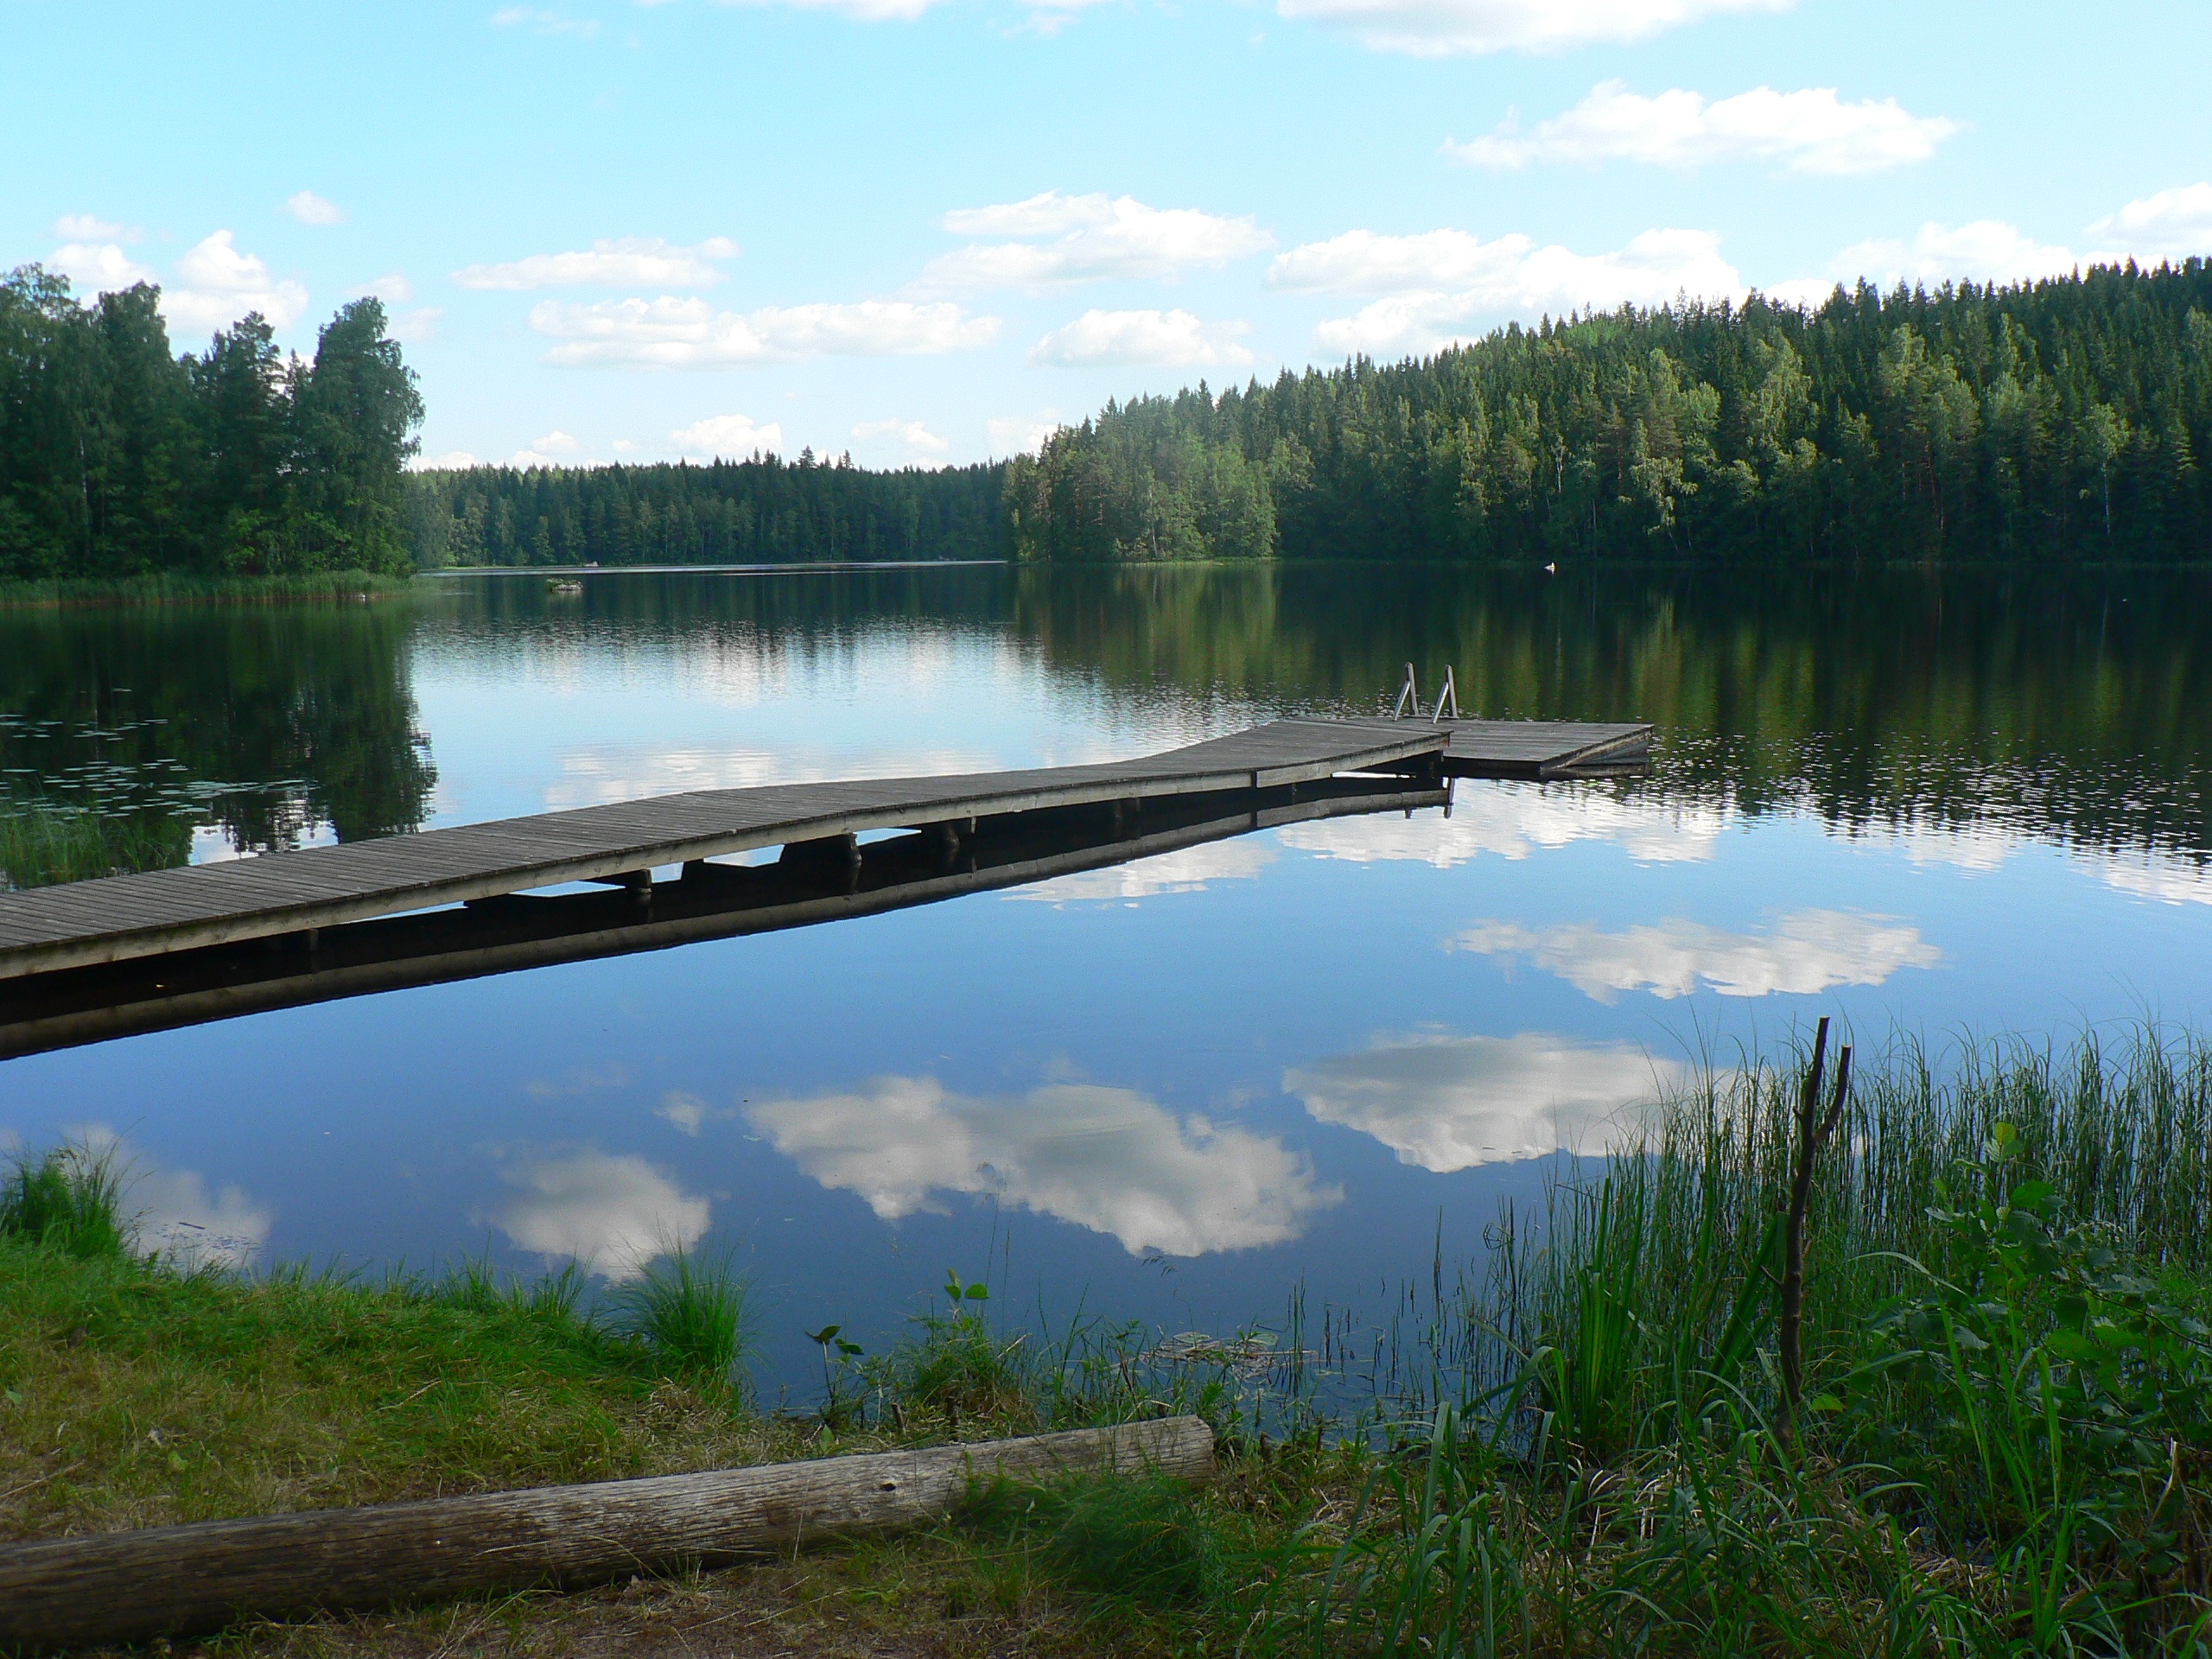
beach, landscape, water, nature, marsh, wilderness, sky, lake, river, summer, pond, reflection, reservoir, waterway, body of water, wetland, bog, floodplain, habitat, loch, finnish, nature photo, landscape photo, fish pond